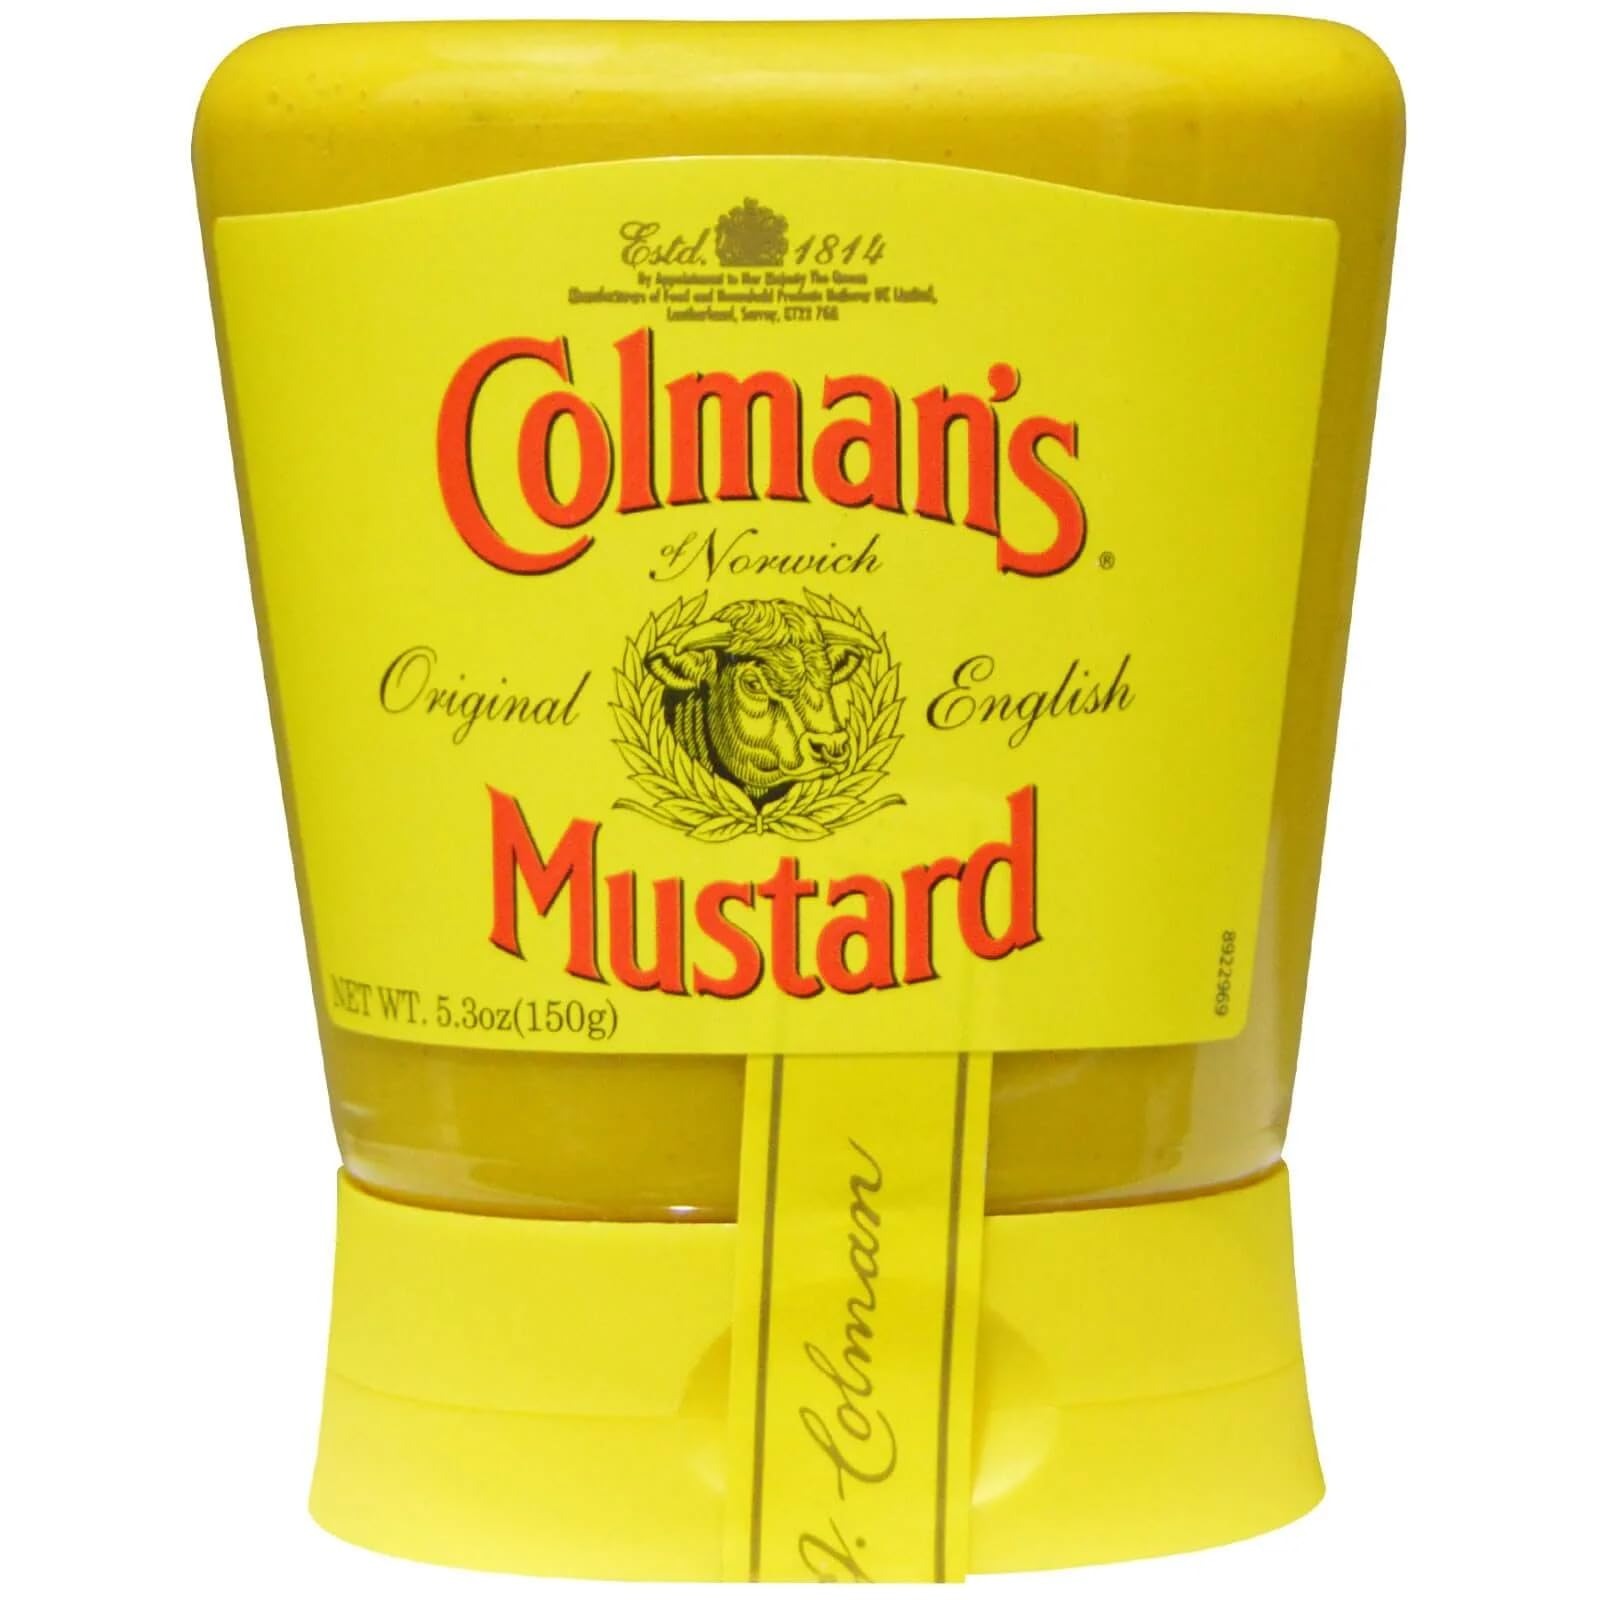
Item Name: Colman's Original English Squeezy Mustard Imported From The UK England The Best Of British Mustard
Bullet Point: Original Colmans English Mustard Imported from the UK England In A Squeezy Bottle
Product Description: English Mustard
Value: 5.29
Unit: Ounce

Price: 12